Multilingual education in Africa

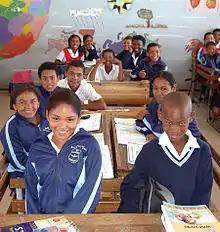
Grade-school students in a classroom in South Africa.

Multilingual education in Africa is an outlook on how to approach teaching students in the different states in Africa considering the different possible languages to use for instruction. The continent experiences an immense diversification of languages spoken in its different states; therefore, like in other diversely populated regions in the world such as North America or Europe, there are many choices for which languages to use as the medium of instruction, in which specific areas, and to what extent. This is a dilemma that researchers and policy makers have been looking into for years and has left African countries with diverse solutions for teaching language in their schools.